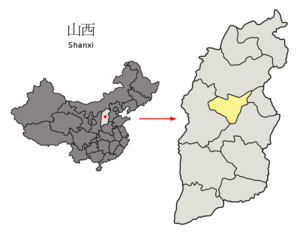
Taiyuan
Taiyuans beliggenhed i Shanxi
Taiyuan er en stor by på præfekturniveau, som er hovedstad i provinsen Shanxi i det nordlige Kina. Præfekturet har et areal på 6.959 km² og indbyggertallet på ca. 3.550.000 mennesker.